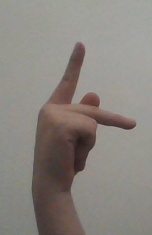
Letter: dha